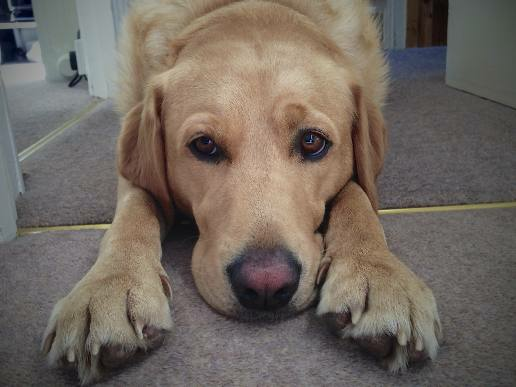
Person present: No